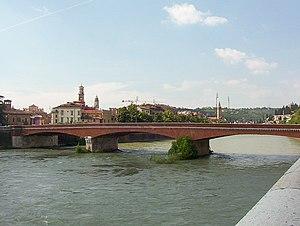
Le ponte Navi est un des quatorze ponts jetés sur le cours de l'Adige dans la ville de Vérone en Italie.
Liste des ponts de Vérone sur l'Adige, ordonnés d'amont en aval.